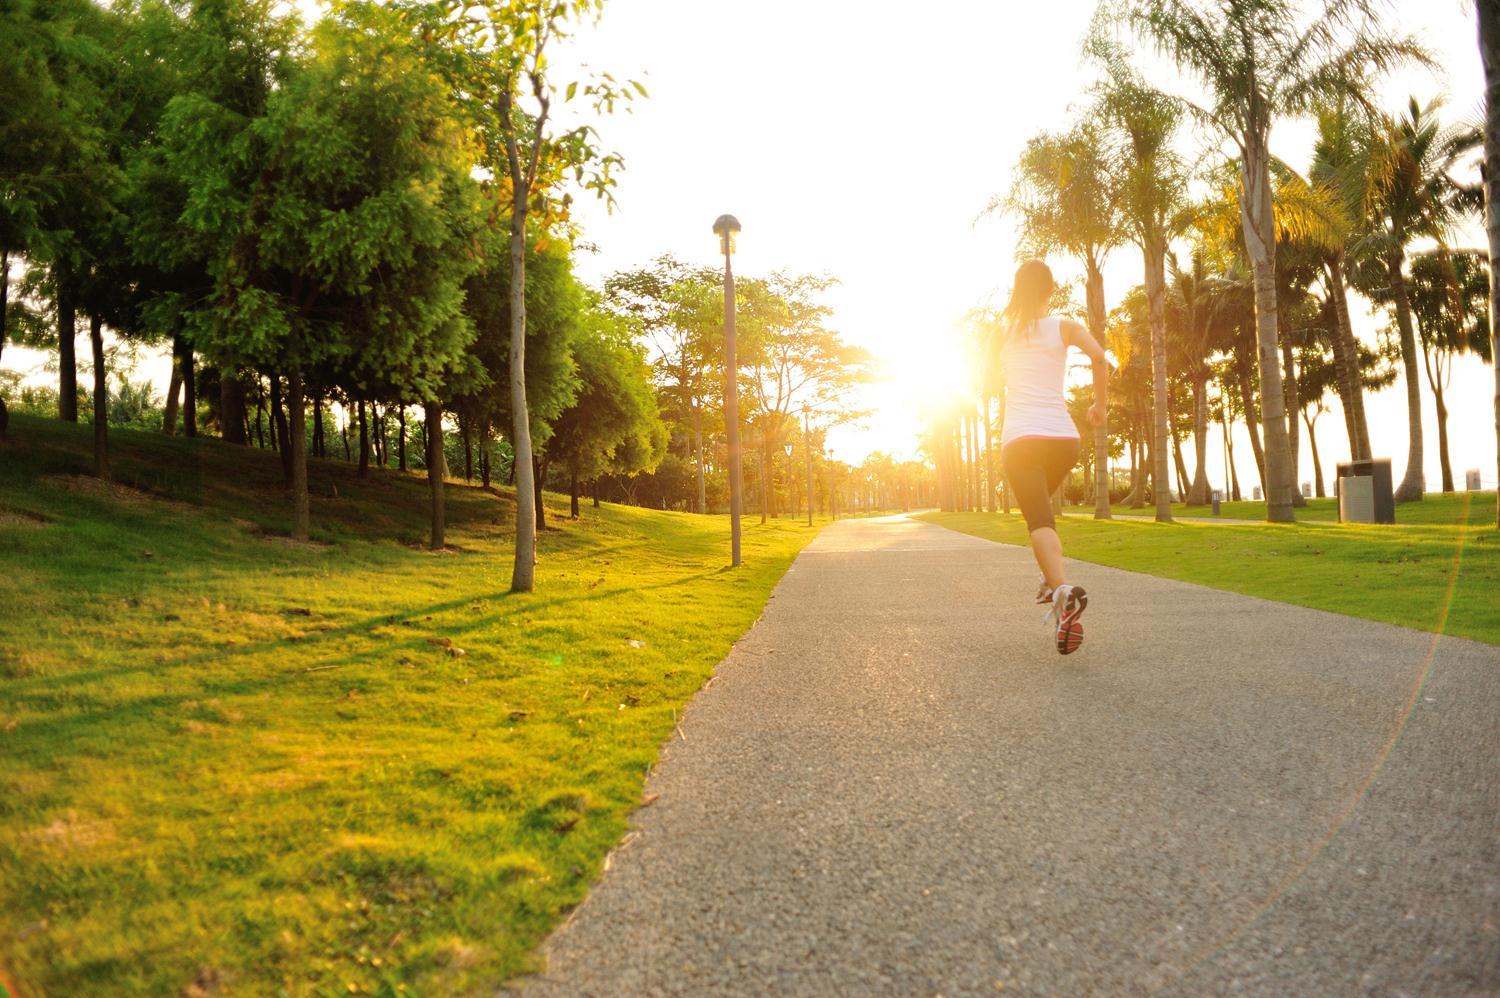
có một cô gái đang trong chuyển động chạy bộ